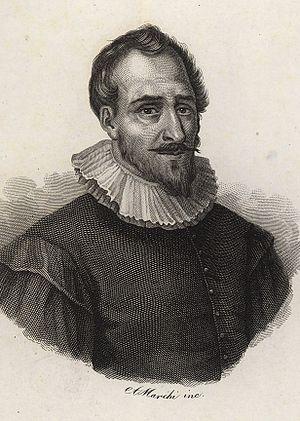
Adam de Craponne est un gentilhomme provençal et ingénieur français de la Renaissance.